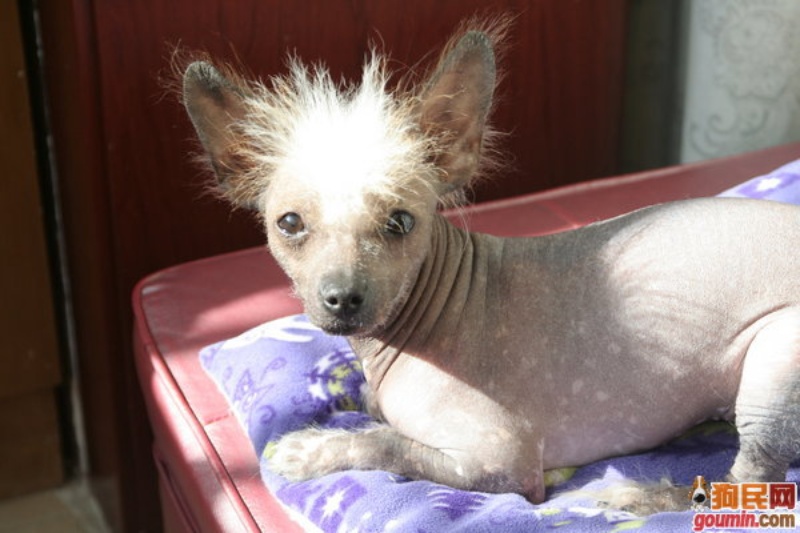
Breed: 234-n000093-Chinese_Crested_Dog